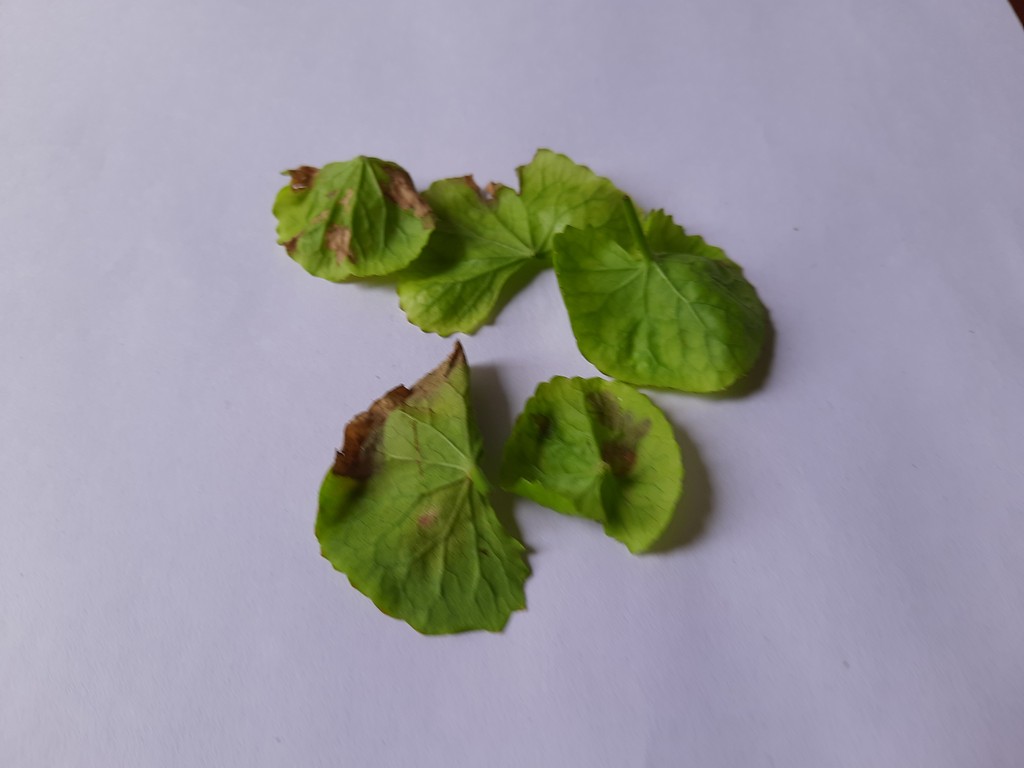
Label: Unhealthy